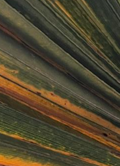
Label: Manganese Deficiency